Pablo Artal

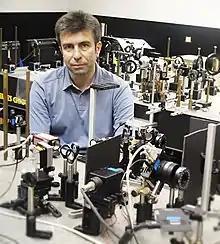
Pablo Artal

Pablo Artal (born June 12, 1961, in Zaragoza) is a Spanish physicist and full professor specialized in optics at the University of Murcia, as well as in the development and application of new techniques in human vision research. He is the founder and director of the Optics Lab at Murcia University and received the Spanish National Research award "Juan de la Cierva" and the Rey Jaime I Award for New Technologies in 2015. His main research topics are the optics of the eye and the retina and the development of optical and electronic imaging techniques in the field of biomedicine, ophtalmology and vision. He has contributed to the advance of methods for the study of the optics of the eye and contributed to the understanding of the factors that limit the resolution of the human vision. Moreover, his discoveries and ideas have been applied to instruments and devices used in the clinical practice of ophthalmology.